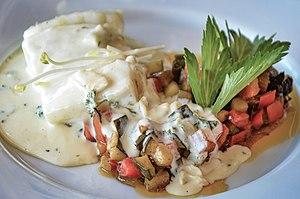
Bourride à la sétoise
La bourride est une spécialité culinaire traditionnelle des cuisine provençale, cuisine de la Provence méditerranéenne, et cuisine languedocienne, à base de poisson, fruits de mer, et légumes, liés à l'aïoli et à l'huile d'olive. Variante des bouillabaisse ou soupe de poissons à la sétoise, cette soupe de poisson, originaire de Provence et du Languedoc, est particulièrement appréciée de Toulon à Agde.
Sète — écrit Cette jusqu'en 1927 — est une commune française située dans le département de l'Hérault en région Occitanie. Elle appartient à la communauté d'agglomération Sète Agglopôle Méditerranée.
La bourride à la sétoise est un ragoût de baudroie ou de poissons blancs lié à l'aïoli. C'est une spécialité de la ville de Sète et du littoral languedocien.
L'aïoli [aˈjɔli], du provençal moderne alhòli ou aiòli, ai, « ail » et òli, « huile », est une sauce à base, à l'origine, d'émulsion d'ail et d'huile d'olive, très courante sur la rive nord de la Méditerranée, de l'Andalousie jusqu'à la Sicile en Italie, en passant par la Communauté valencienne, les îles Baléares, l'Aragon, le pays basque, la Provence et le Comté de Nice...